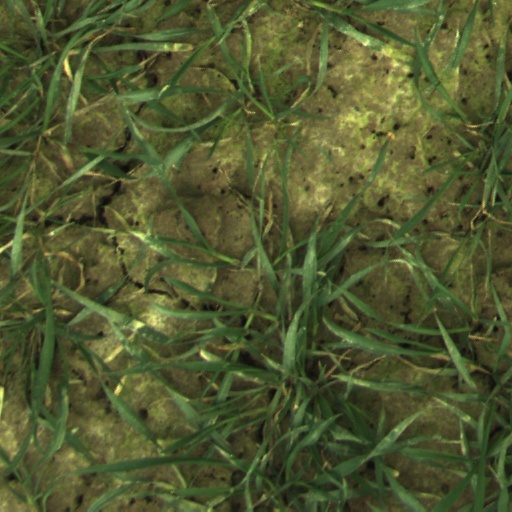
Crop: wheat